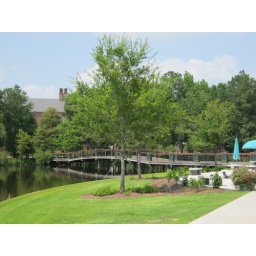
There are a TON of turtles in that pond, along with fish and, we think, an alligator or two.